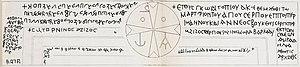
Inscription trilingue de Zabad (Sachau 1881 ap. p 190).
L'inscription trilingue de Zabad, est une dédicace chrétienne rédigée en grec ancien, syriaque et arabe ancien, datée de 512, sous l'Empire byzantin. Elle a été incisée sur le linteau du portail d'entrée de l'église Saint-Serge, au sud-ouest de la citadelle de Zabad, en Syrie du Nord.